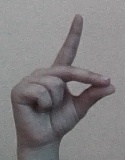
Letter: ta